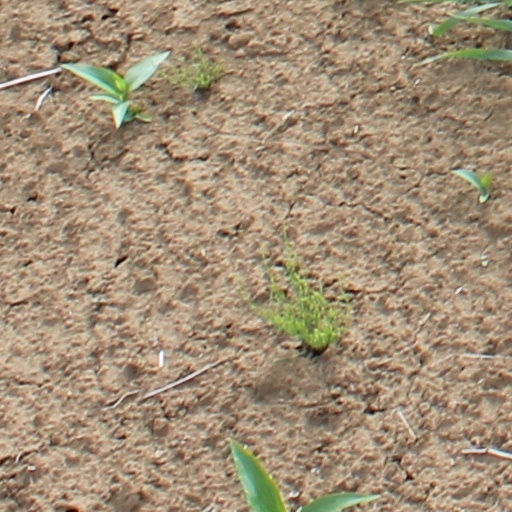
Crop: wheat